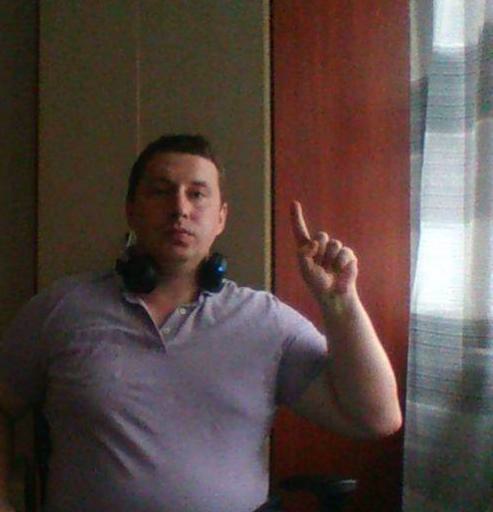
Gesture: one